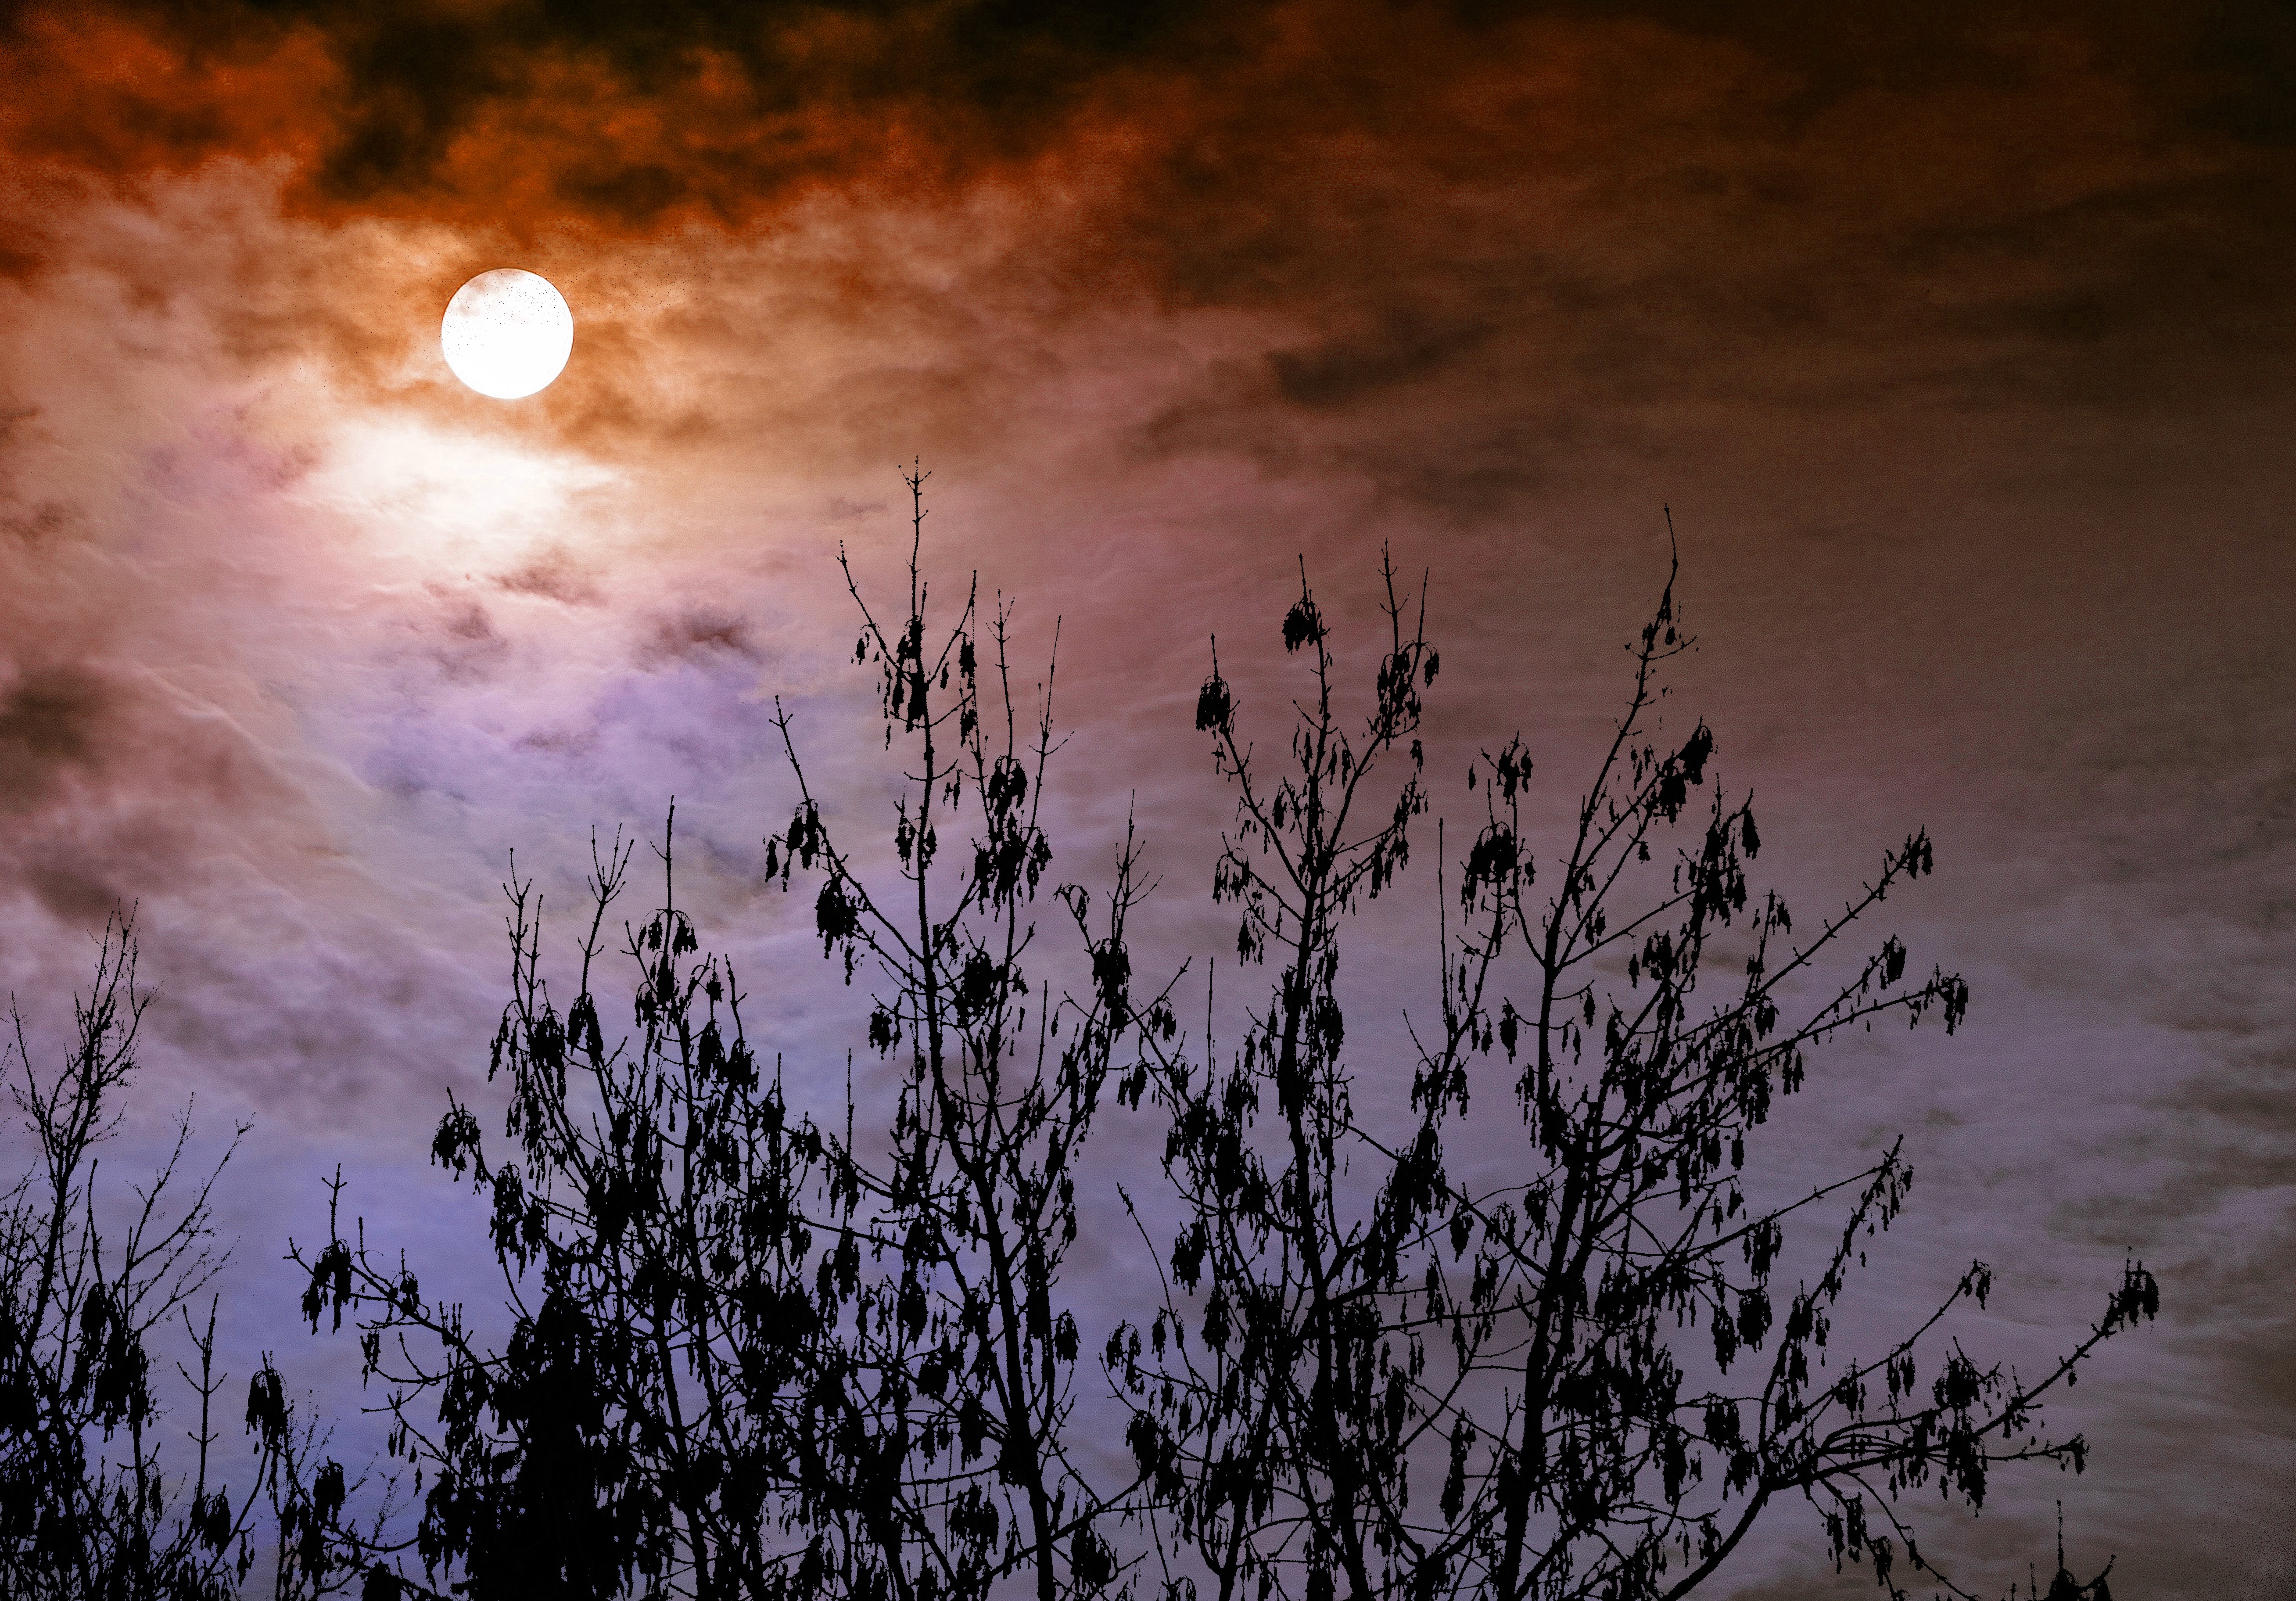
landscape, tree, nature, forest, cloud, sky, sun, sunrise, sunset, sunlight, morning, dawn, atmosphere, dark, dusk, bush, evening, reflection, autumn, darkness, moon, clouds, atmospheric phenomenon